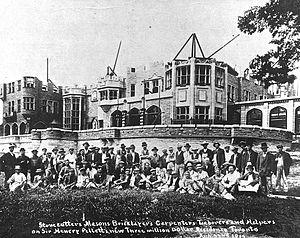
Photographie: Construction de Casa Loma, 1 Terrasse Austin, Toronto, Ontario, Canada
Casa Loma est une maison bourgeoise située sur la colline de Davenport à Toronto au Canada.